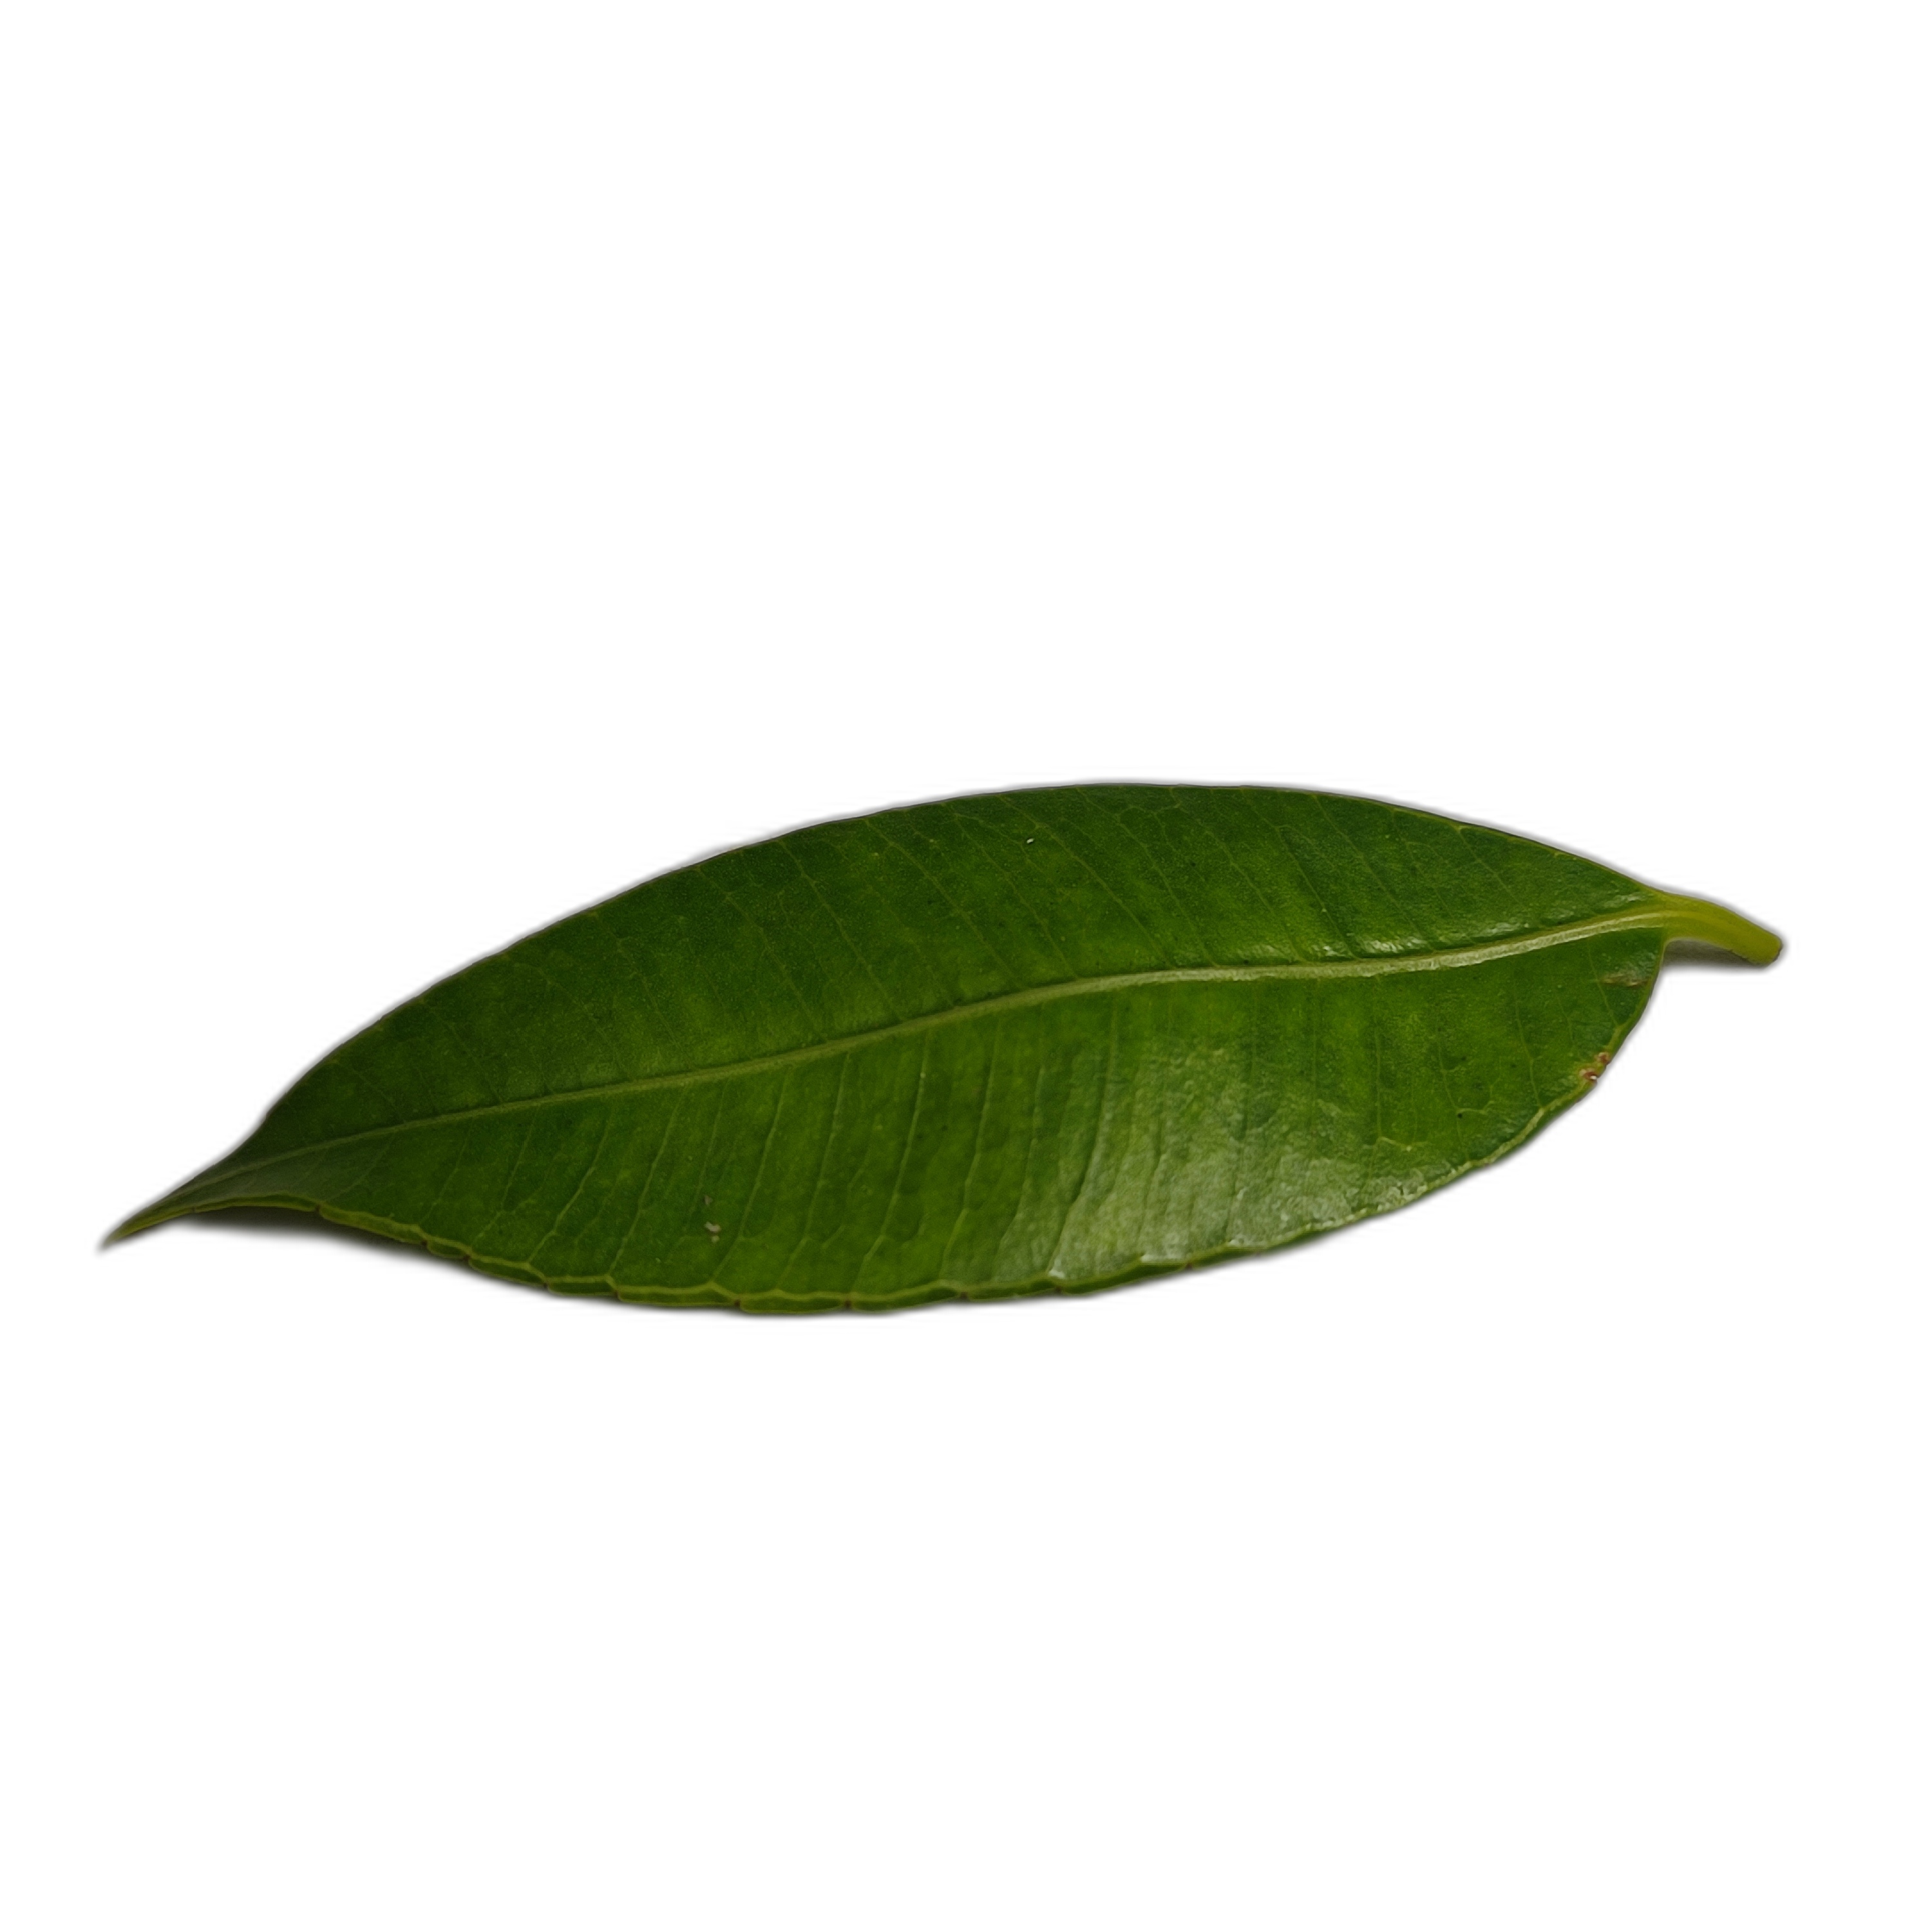
Label: healthy